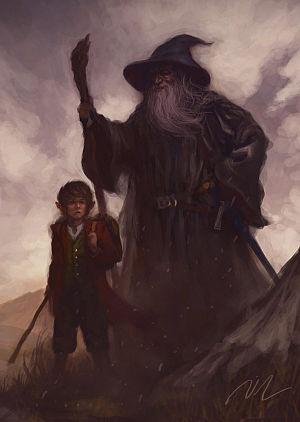
Bilbon Sacquet dans les traductions de Francis Ledoux est le personnage central du roman Le Hobbit de l'écrivain britannique J. R. R. Tolkien. Il est également un personnage secondaire du Seigneur des anneaux, et apparaît dans les Contes et légendes inachevés.
Gandalf est un personnage de fiction appartenant au légendaire de l'écrivain britannique J. R. R. Tolkien, apparaissant dans Le Hobbit, puis dans Le Seigneur des anneaux.